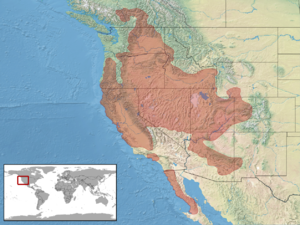
Crotalus oreganus, Le Crotale de l'Ouest, est une espèce de serpents de la famille des Viperidae.